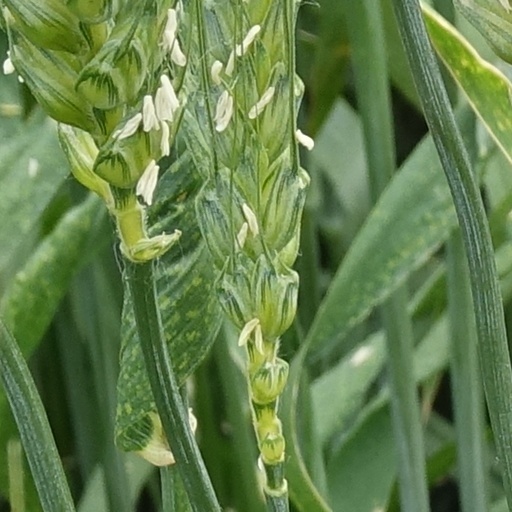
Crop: wheat